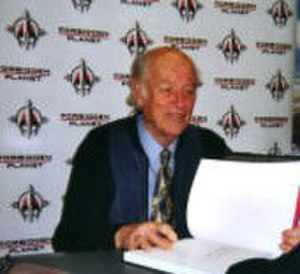
Ray Harryhausen
Ray Harryhausen var en amerikansk, Oscar-belønnet stop-motion-animator, der har sat sit personlige præg på en række populære science fiction-, fantasy- og adventurefilm.